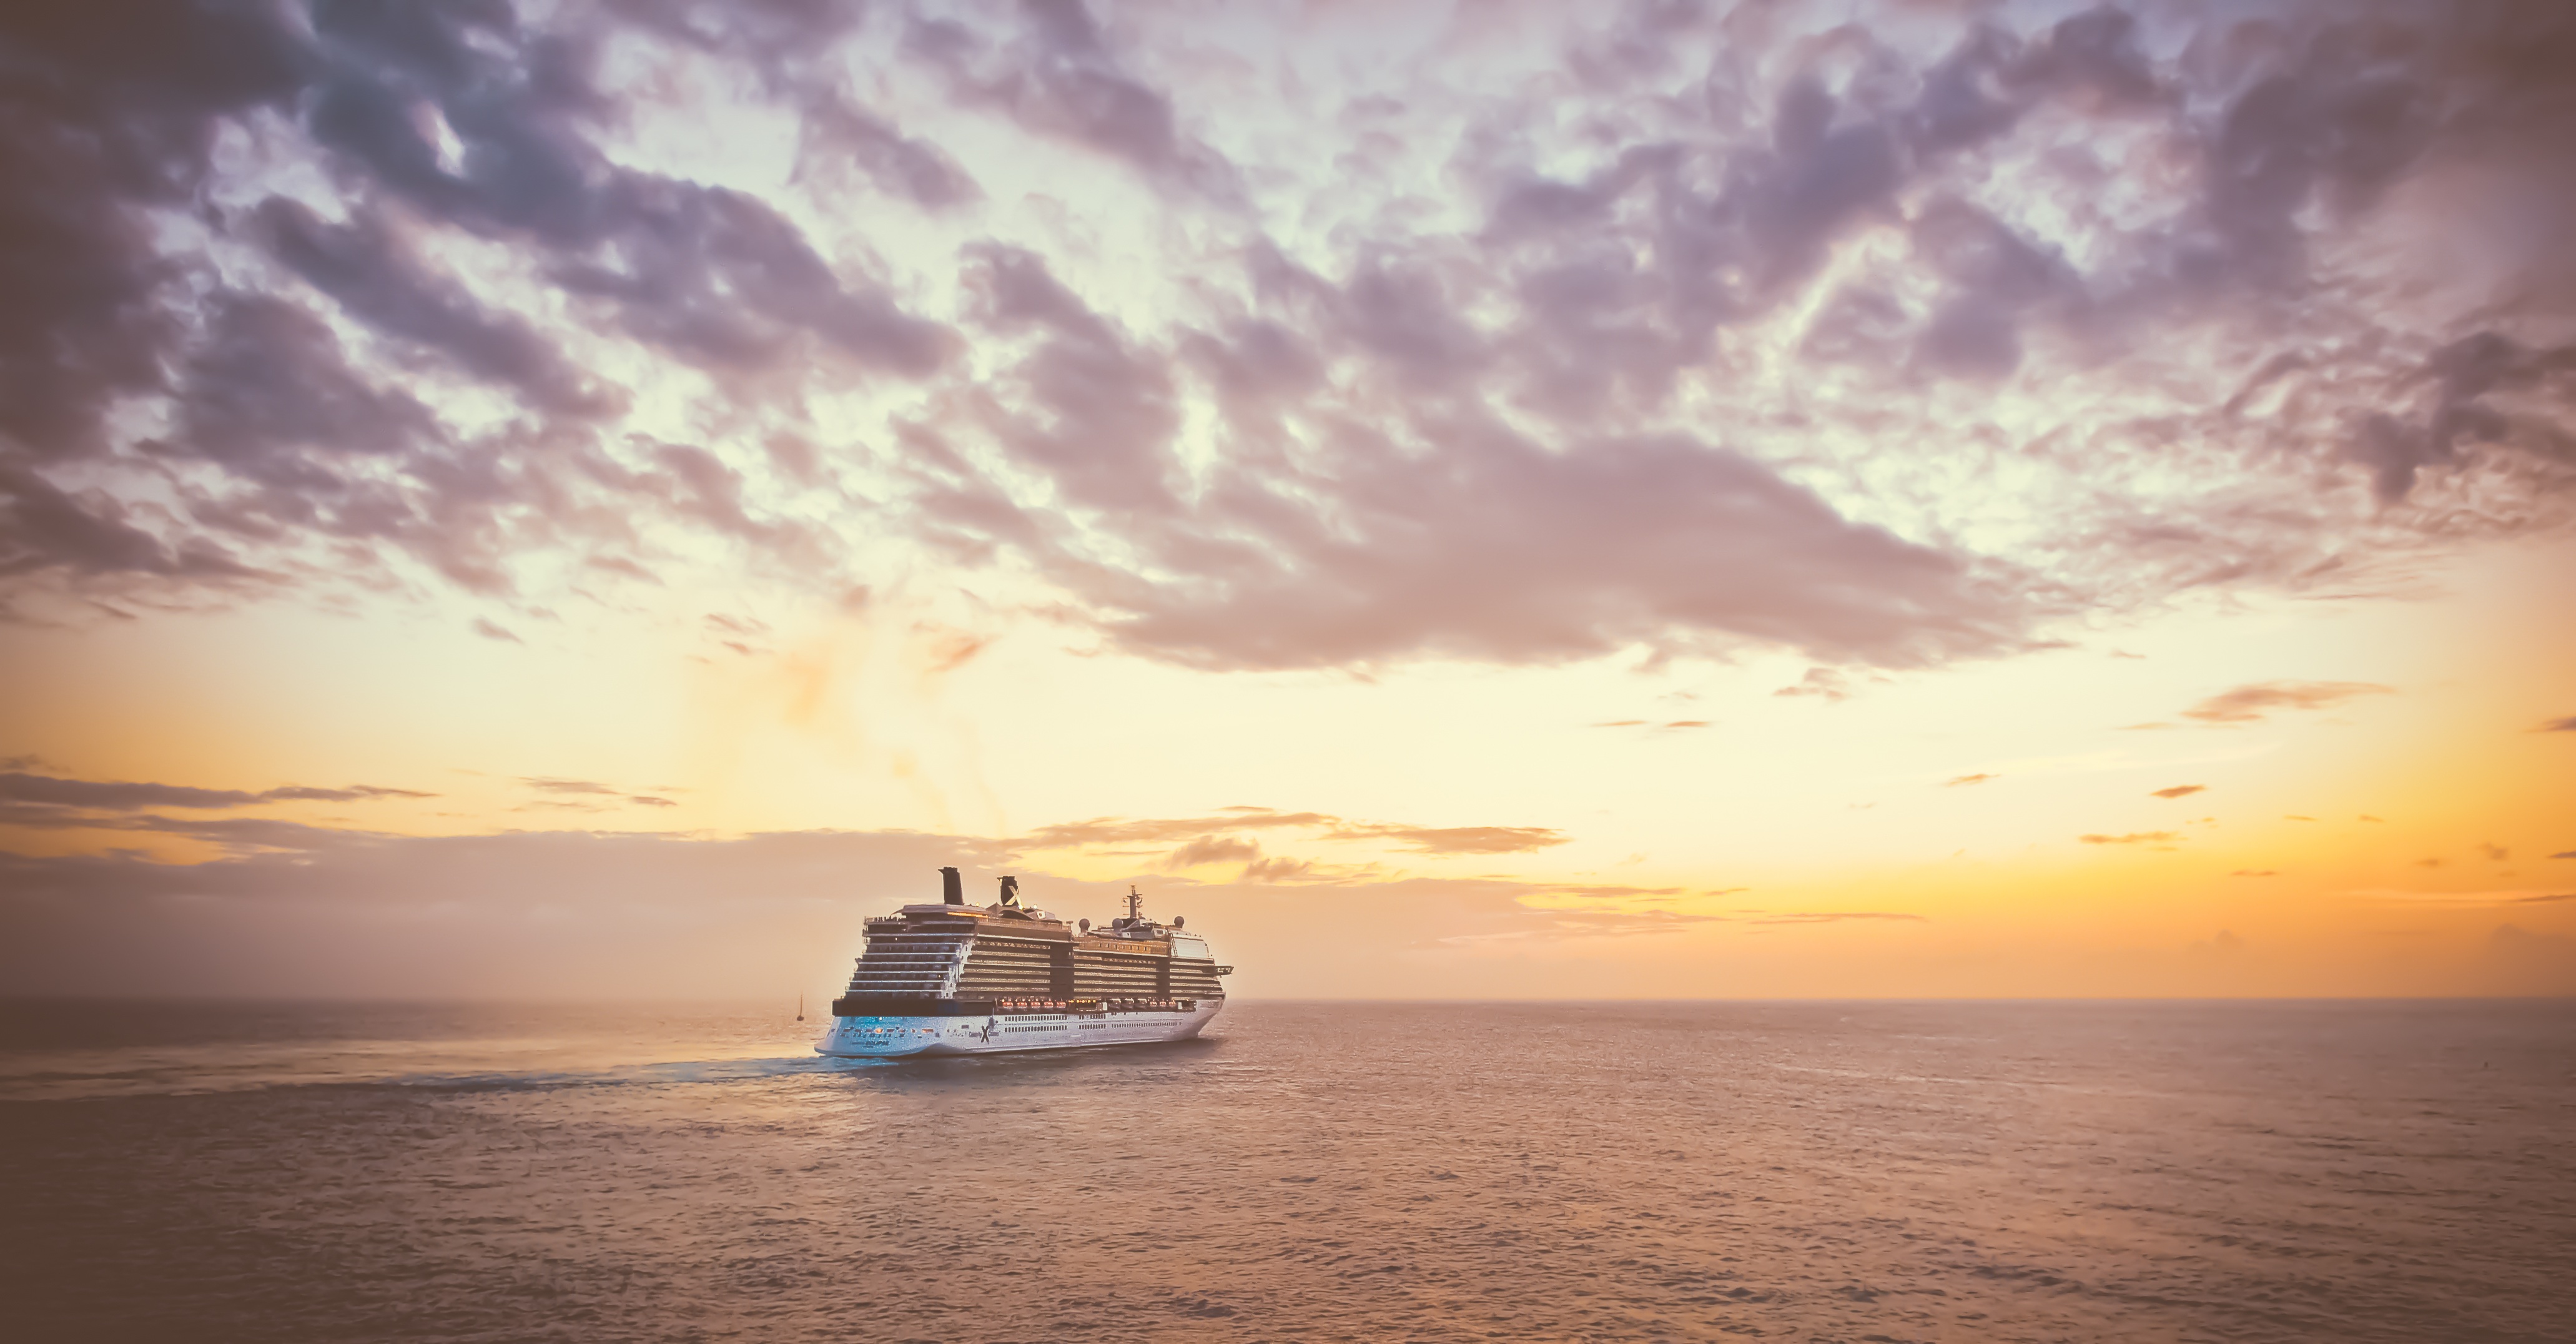
beach, sea, coast, ocean, horizon, cloud, sky, sun, sunrise, sunset, sunlight, morning, wave, dawn, ship, vacation, travel, dusk, evening, vessel, vehicle, journey, holiday, bay, tourism, trip, cruise, relaxation, luxury, maritime, cruising, voyage, afterglow, passenger ship, wind wave